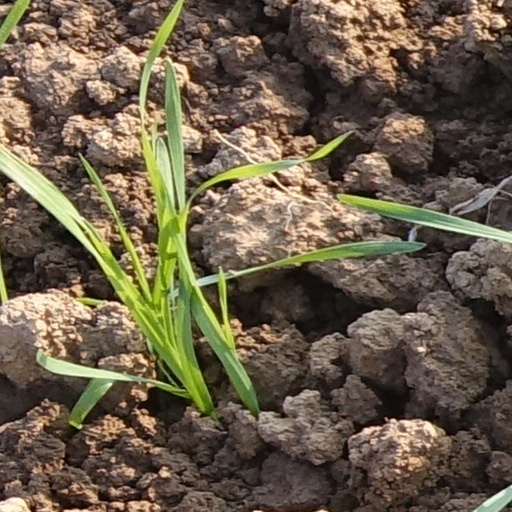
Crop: wheat